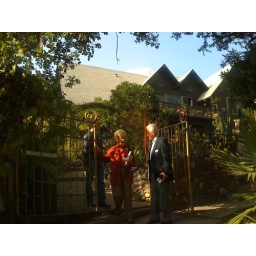
A second sidewalk runs along the front of these Figueroa Ave houses, two dozen steps above the street level.